Leon Billewicz

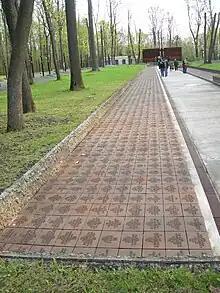
Memorial at the Piatykhatky mass grave in Kharkiv, with plaque of General Leon Billewicz (172/272) among 3,739 names of victims of the local NKVD killing squad.

Leon Billewicz (April 25, 1870 in Werbiczna – April 1940) was a Polish officer and a General of the Polish Army. He was murdered during the Katyń massacre.